Ronnie Barrett

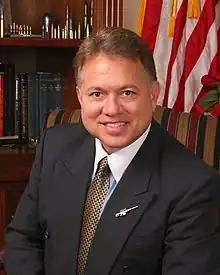
Barrett in 2009

Ronnie G. Barrett (born 1954) is the founder of Barrett Firearms Manufacturing of Christiana, Tennessee, board member of the National Rifle Association of America, and the designer of the Barrett M82.